2/6th Commando Squadron (Australia)

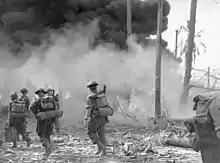
Soldiers in combat equipment with helmets and rifles advance towards a thick cloud of smoke

Now made up of a cadre of experienced and fully trained soldiers, the squadron performed with considerable distinction in this campaign, and was involved in arguably one of the most significant small unit actions of the campaign at the Battle of Kaiapit where, on 19–20 September 1943, it captured the village and then repelled a determined enemy counterattack by a force much larger than its own, until relieved. After the action, 214 Japanese bodies were counted, and it was estimated that another 50 or more lay dead in the tall grass. Abandoned equipment that was recovered included 19 machine guns, 150 rifles, six grenade throwers and 12 Japanese swords. Against this, the Australians lost 11 killed and 23 wounded. For his leadership during this action, Gordon King was later awarded the Distinguished Service Order.